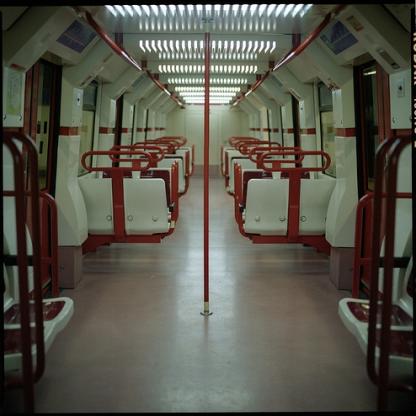
Scene: Indoor